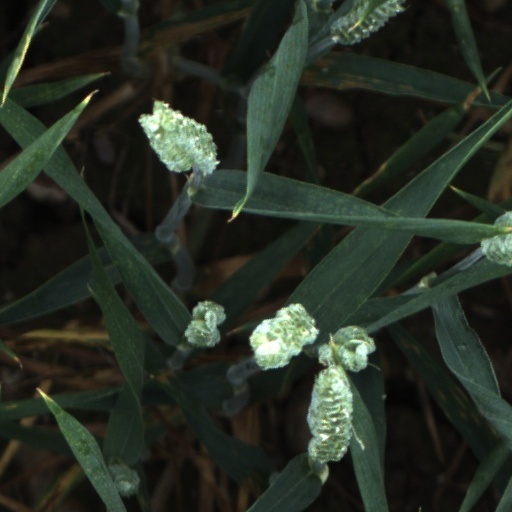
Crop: wheat